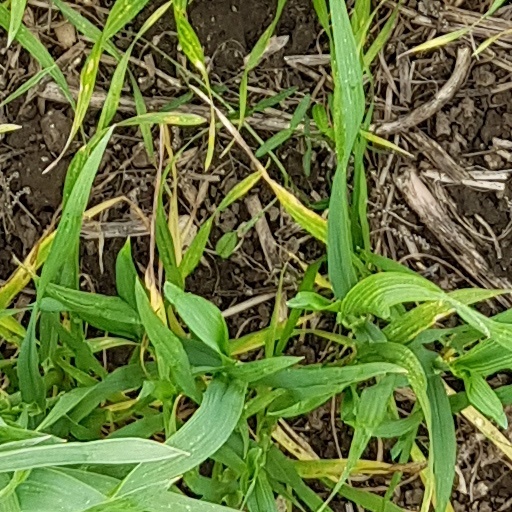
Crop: wheat